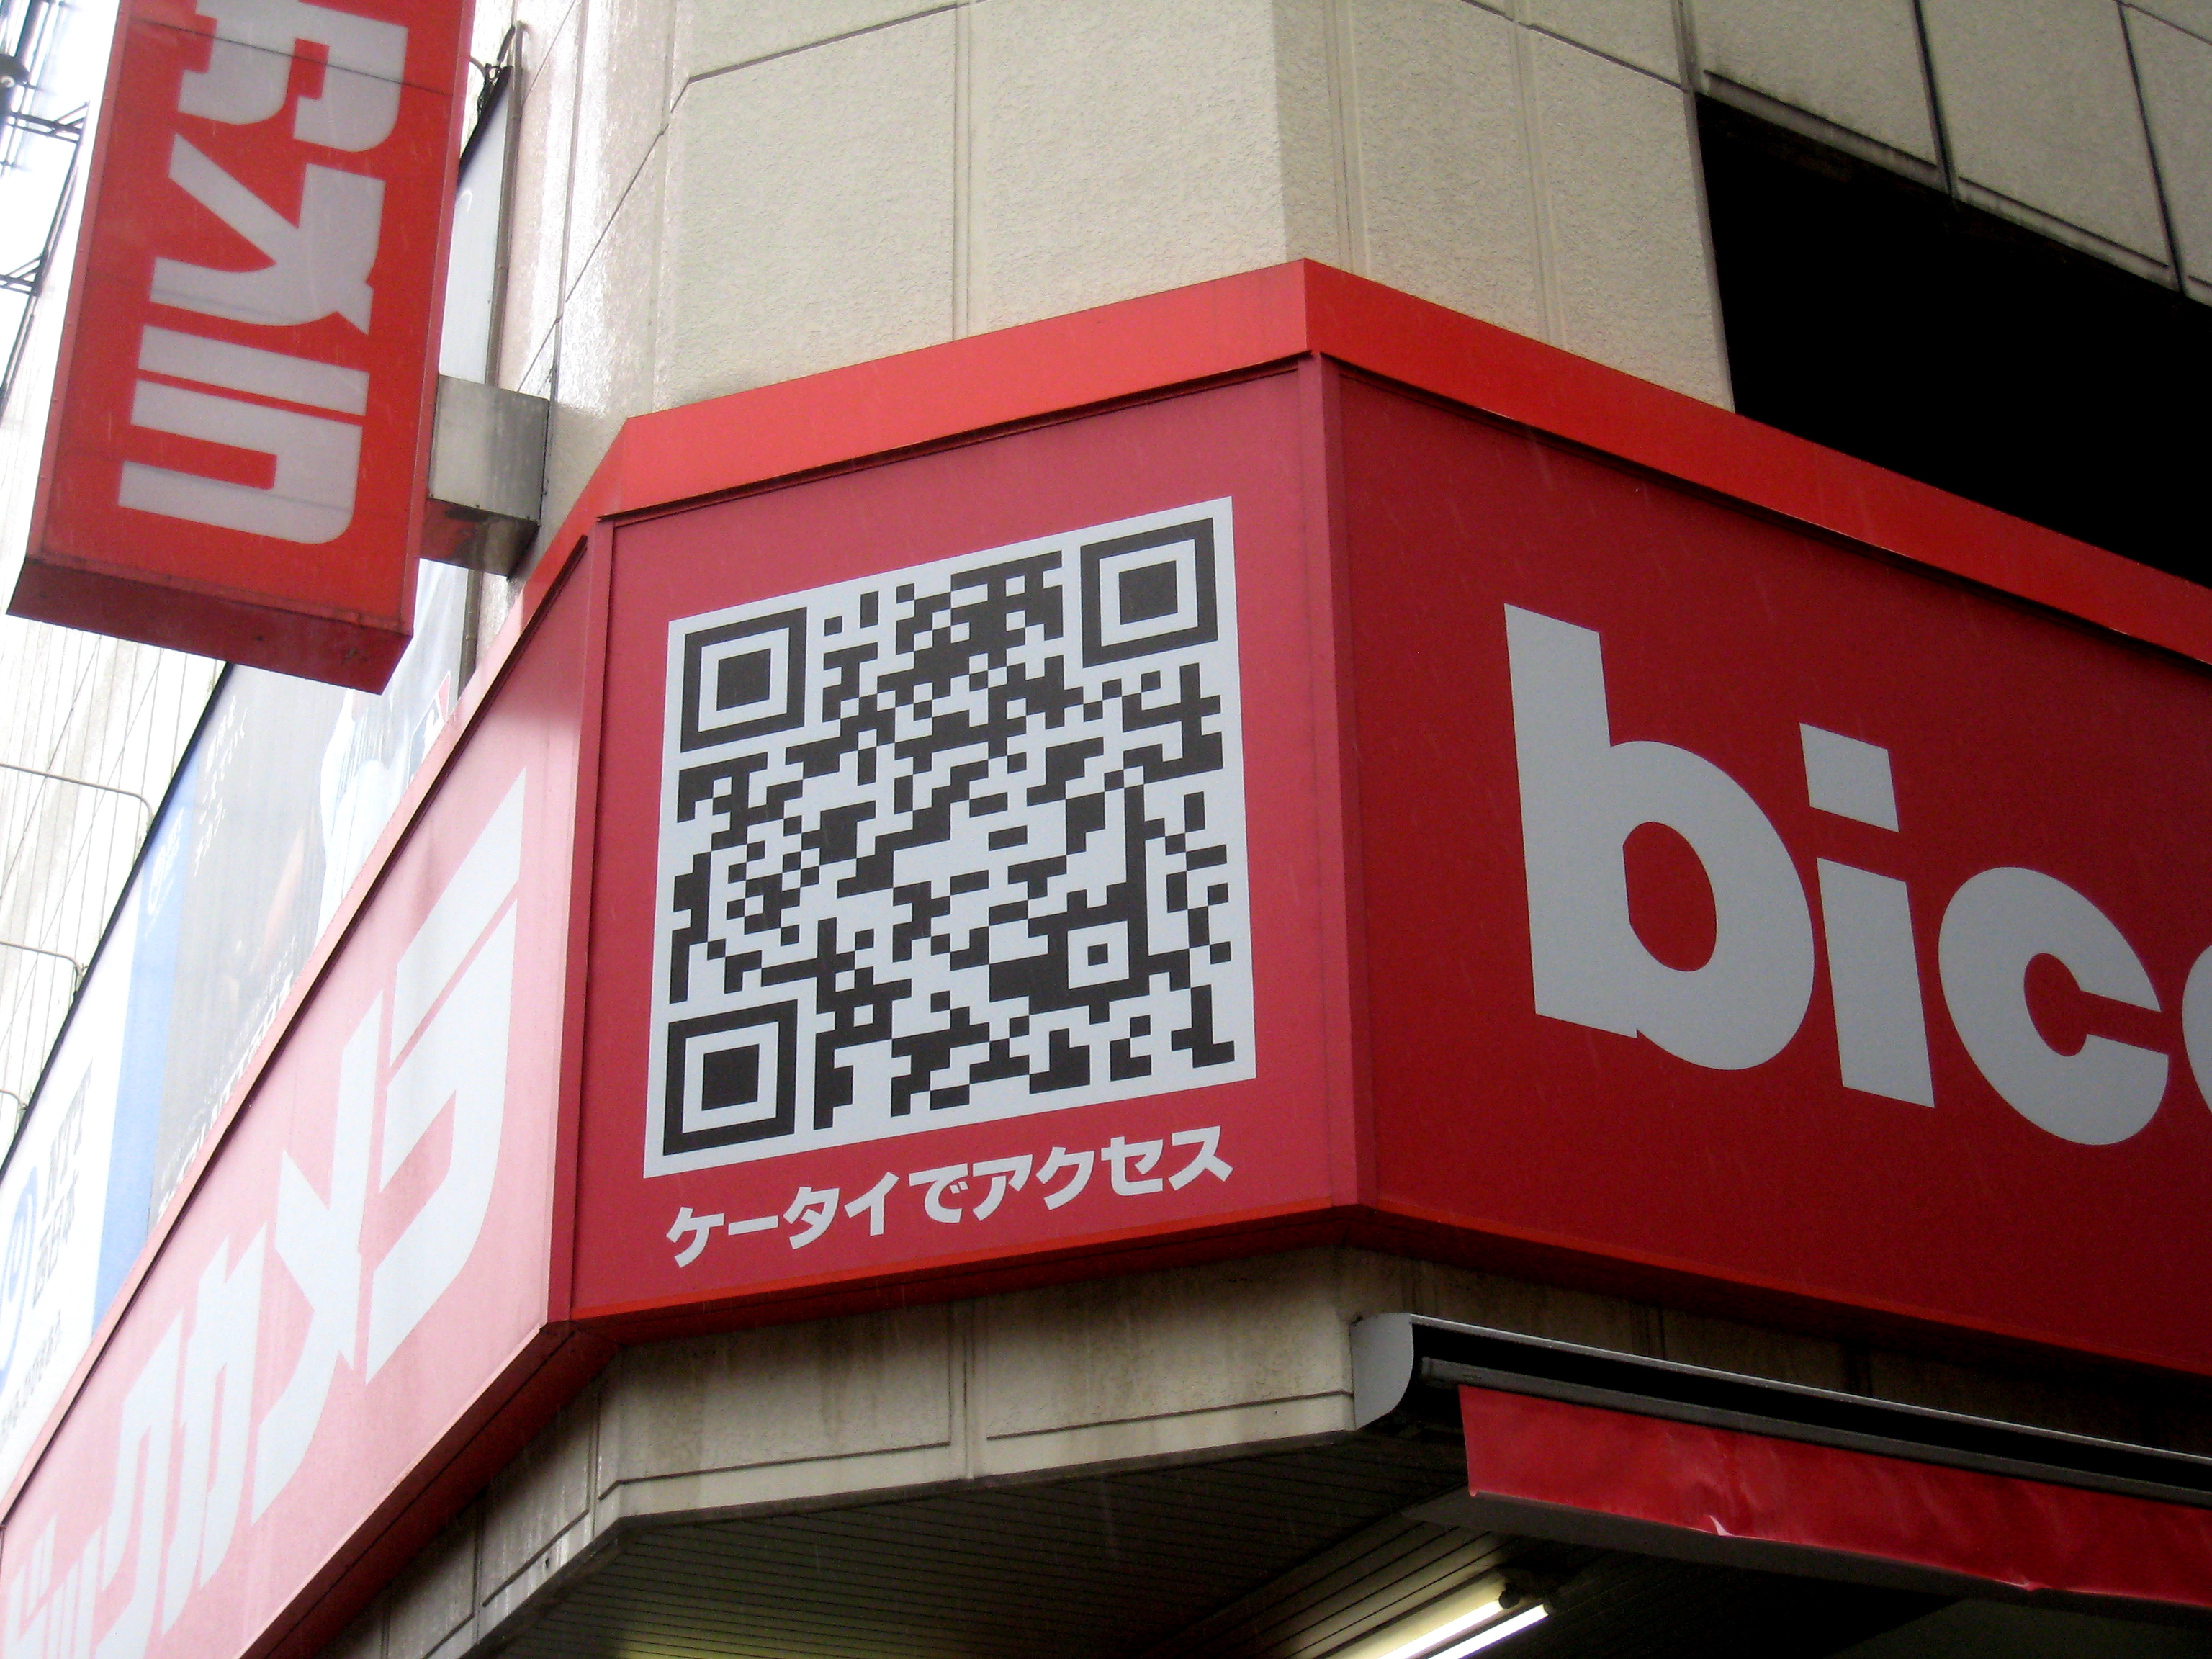
advertising, sign, red, banner, street sign, japan, signage, brand, display device